Demographics of Iran

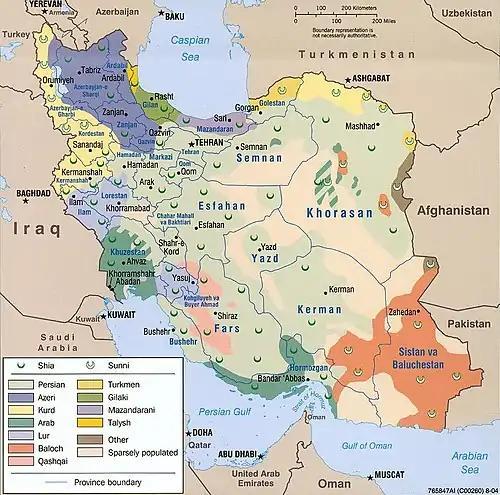
Colour-coded map of Iran's ethnic groups. The centre of the country is mostly Persians; Azerbaijanis, Gilaks, Kurds, and Talysh are in the northwest; Lurs, Qashqai and Arabs in the southwest; Turkmens and more Kurds in the northeast; Balochis in the southeast.

The largest linguistic group comprises speakers of Iranian languages, like modern Persian, Kurdish, Gilaki, Mazandarani, Luri, Talysh, and Balochi. Speakers of Turkic languages, most notably Azerbaijani Turkish spoken by Azerbaijanis, which is by far the second-most spoken language in the country, but also the Turkmen, and the Qashqai peoples, comprise a substantial minority. The remainder are primarily speakers of Semitic languages such as Arabic and Assyrian. A small number of Mandaeans in Khuzestan speak Mandaic. There are small groups using other Indo-European languages such as Armenian and Russian; also, Georgian (a member of the Kartvelian language family) is spoken in a large pocket only by those Iranian Georgians that live in Fereydan, Fereydunshahr. Most of those Georgians who live in the north Iranian provinces of Gilan, Mazandaran, Isfahan, Tehran province and the rest of Iran no longer speak the language.